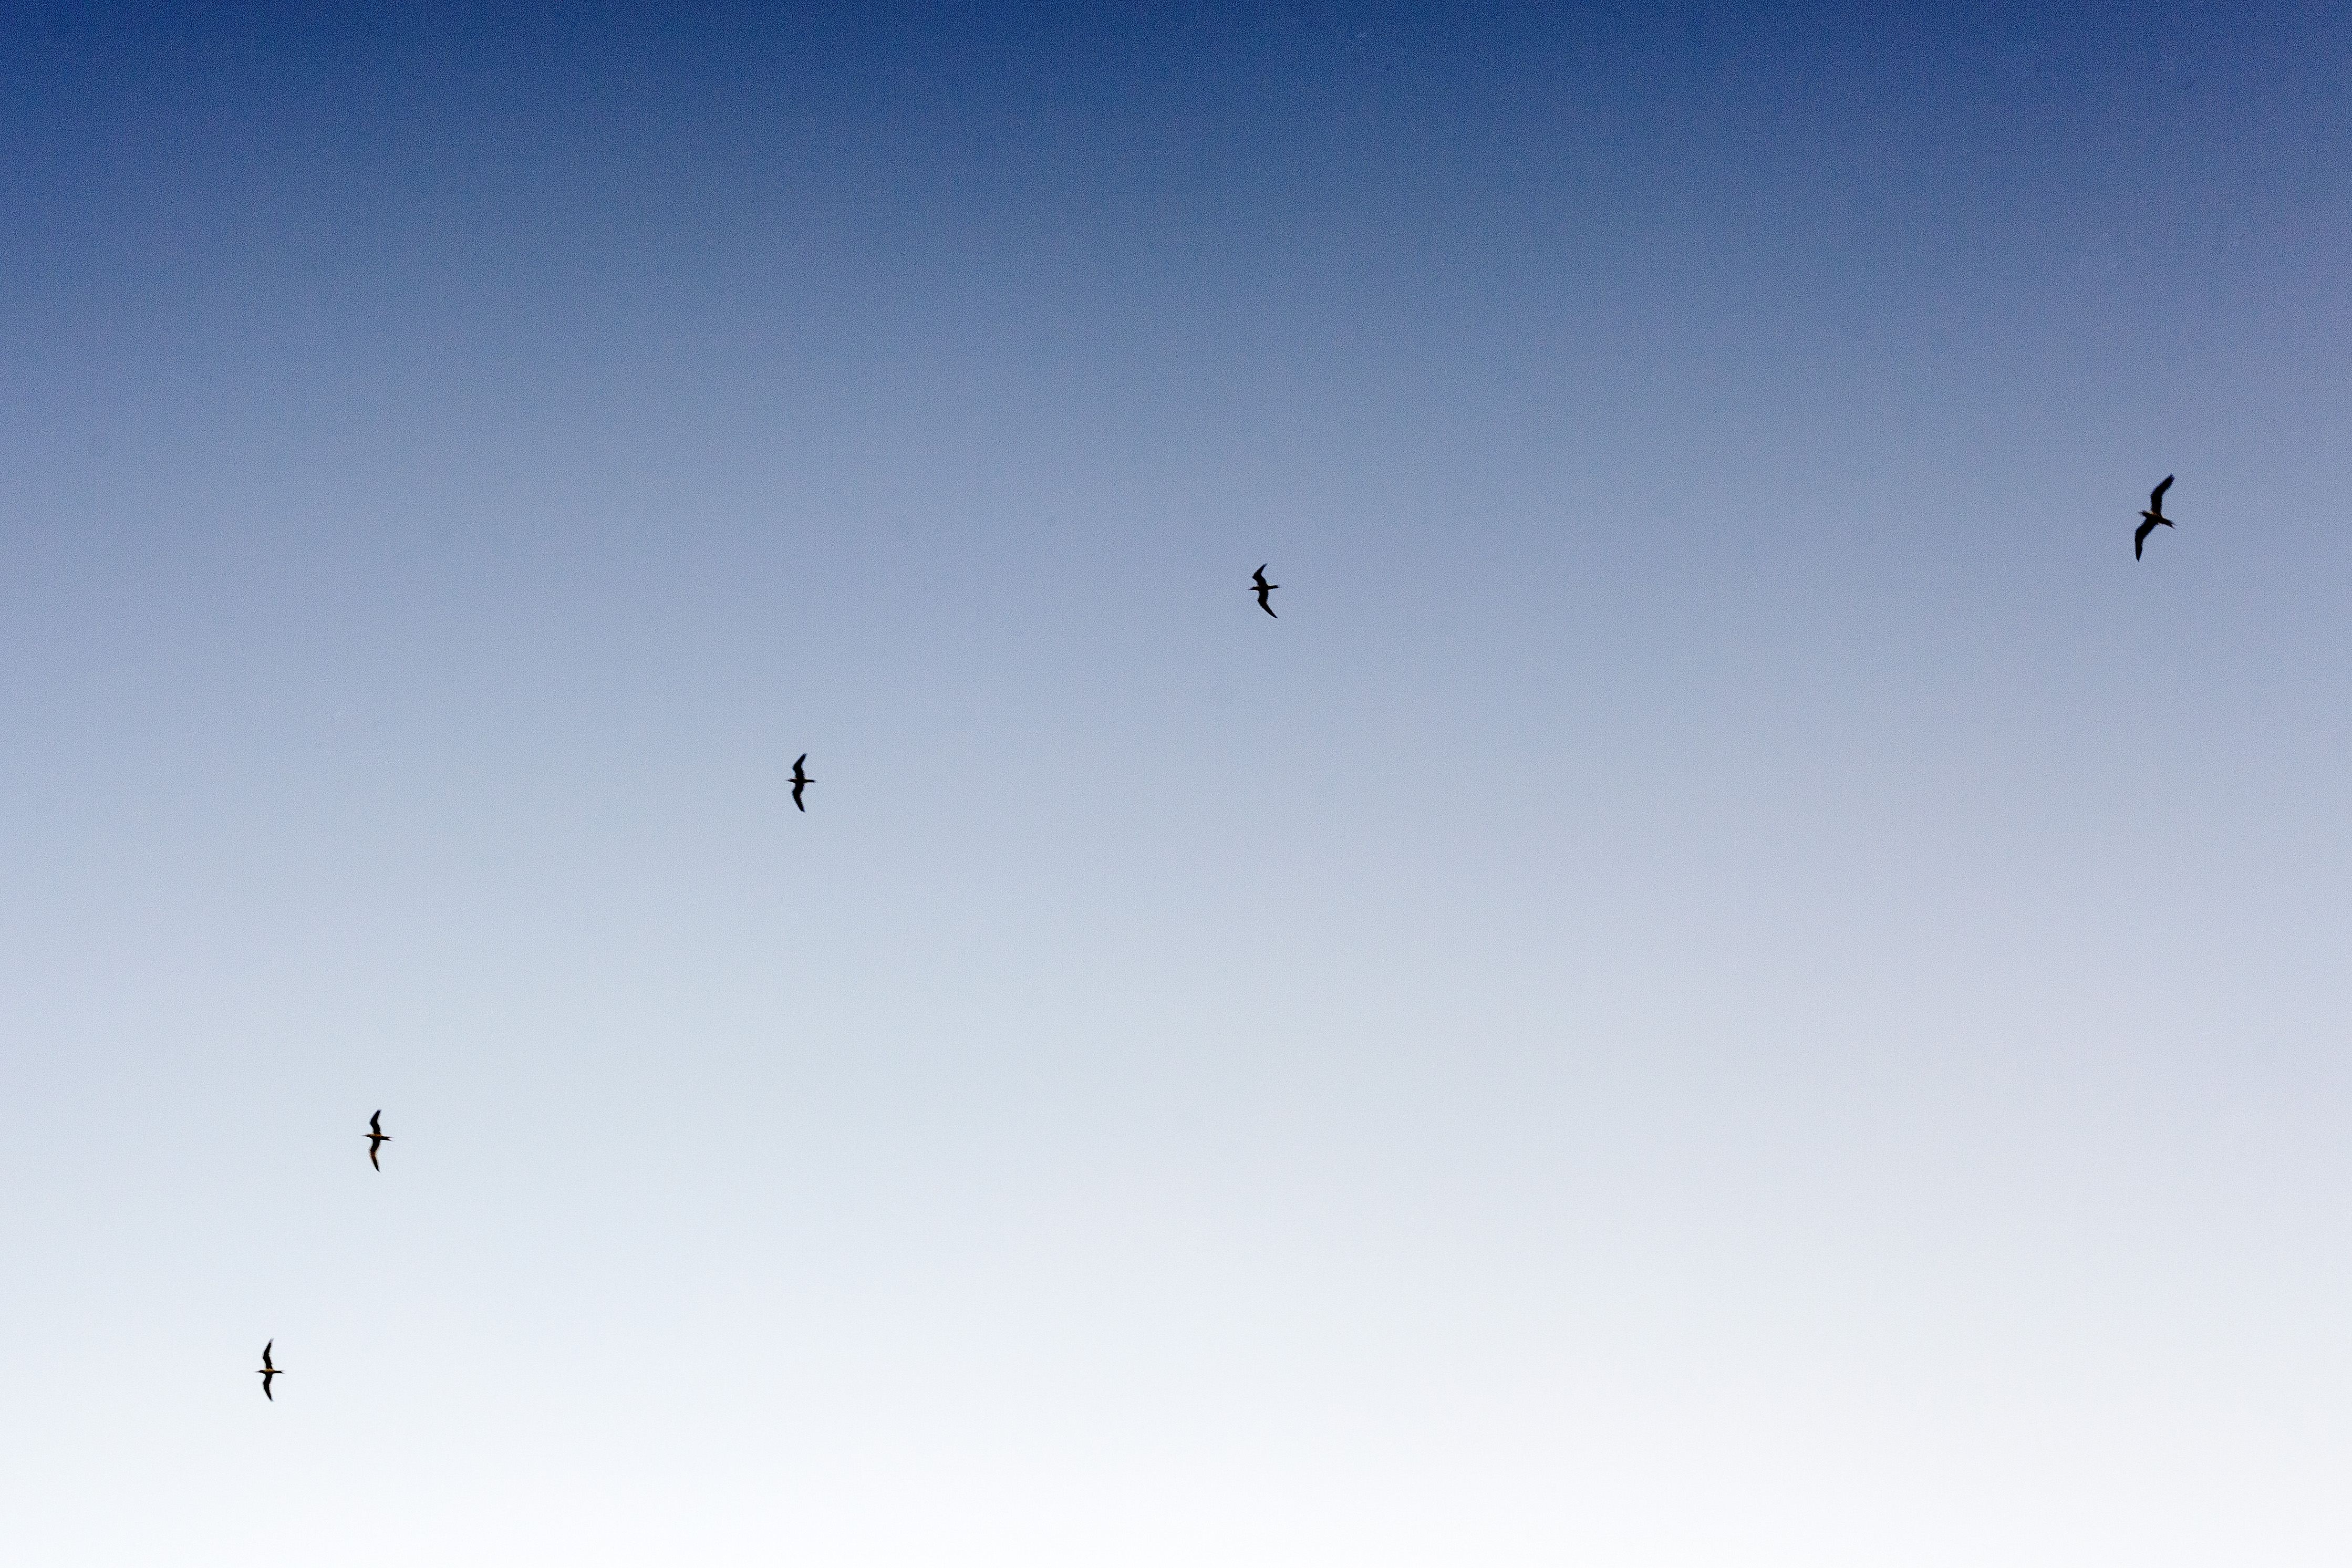
bird, wing, sky, flock, flying, flight, freedom, toy, birds, atmosphere of earth, windsports